Engesa

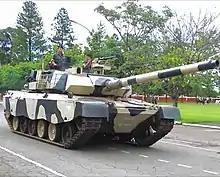
Osório tank

Bernardini, Biselli, Novatraction, Gurgel and Moto Peças were competitors in the Brazilian market, although smaller. Among them, Bernardini worked in the tracked vehicle sector, designing a combat vehicle for the Brazilian Army, the Tamoyo, since 1979. Aiming to conquer the tracked market, in 1982 Engesa decided to develop its own combat vehicle, the Osório. However, its main target was Saudi Arabia, which had opened an international competition for a new main battle tank. Advanced, Osório performed on par with its major power competitors in tests, but the Saudis ended up choosing the M1 Abrams in 1991 — possibly just feigning interest in the Osório to lower the price of the Abrams. The other tracked vehicle, the EE-T4 Ogum, a light air transportable vehicle, did not generate enough interest to go beyond the prototype phase.